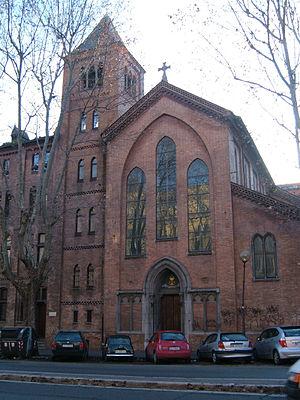
L’église du Corpus Domini est une église de Rome, située dans le quartier Nomentano, sur la via Nomentana.